James T. Patterson (historian)

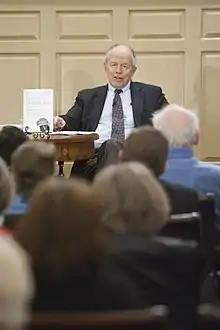
Patterson at the Miller Center of Public Affairs in 2013

James T. Patterson (born February 12, 1935, in Old Lyme, Connecticut) is an American historian, who was the Ford Foundation Professor of History at Brown University for 30 years. He was educated at Harvard University. His research interests include political history, legal history, and social history, as well as the history of medicine, race relations, and education. In 1981–1982, he was the Harold Vyvyan Harmsworth Professor of American History at Oxford University.